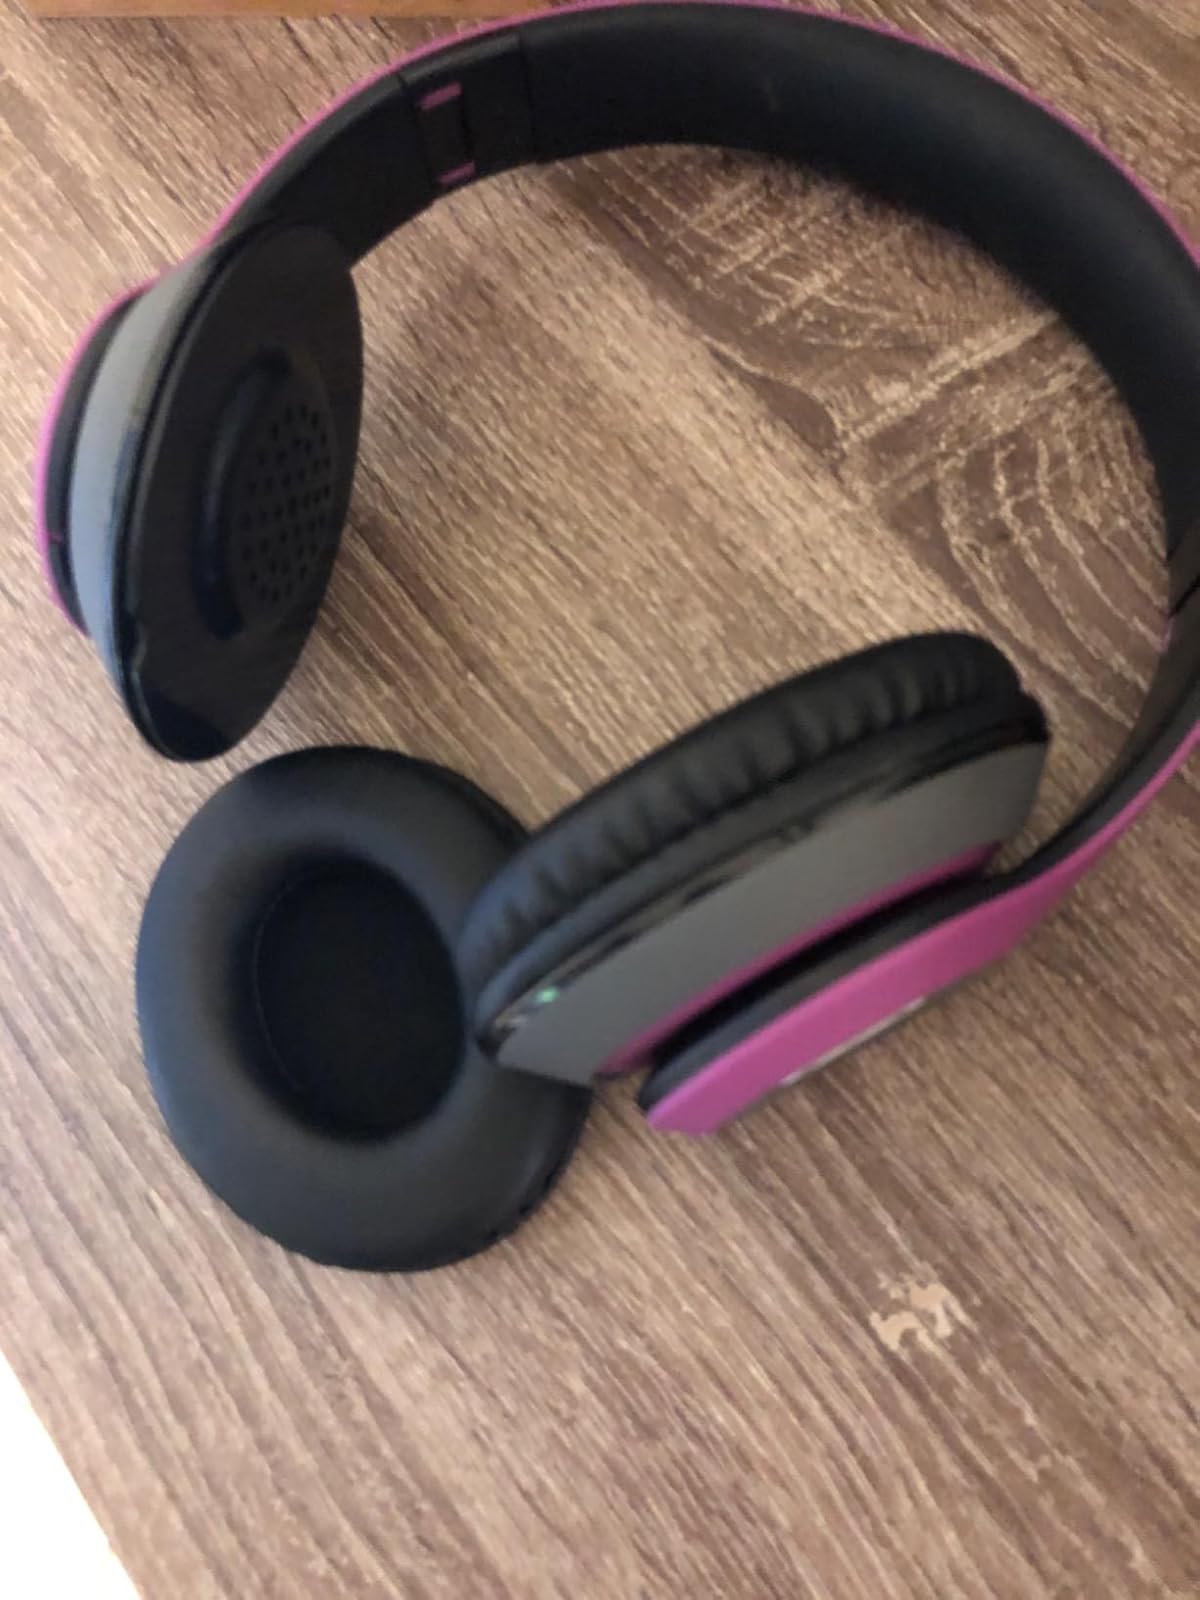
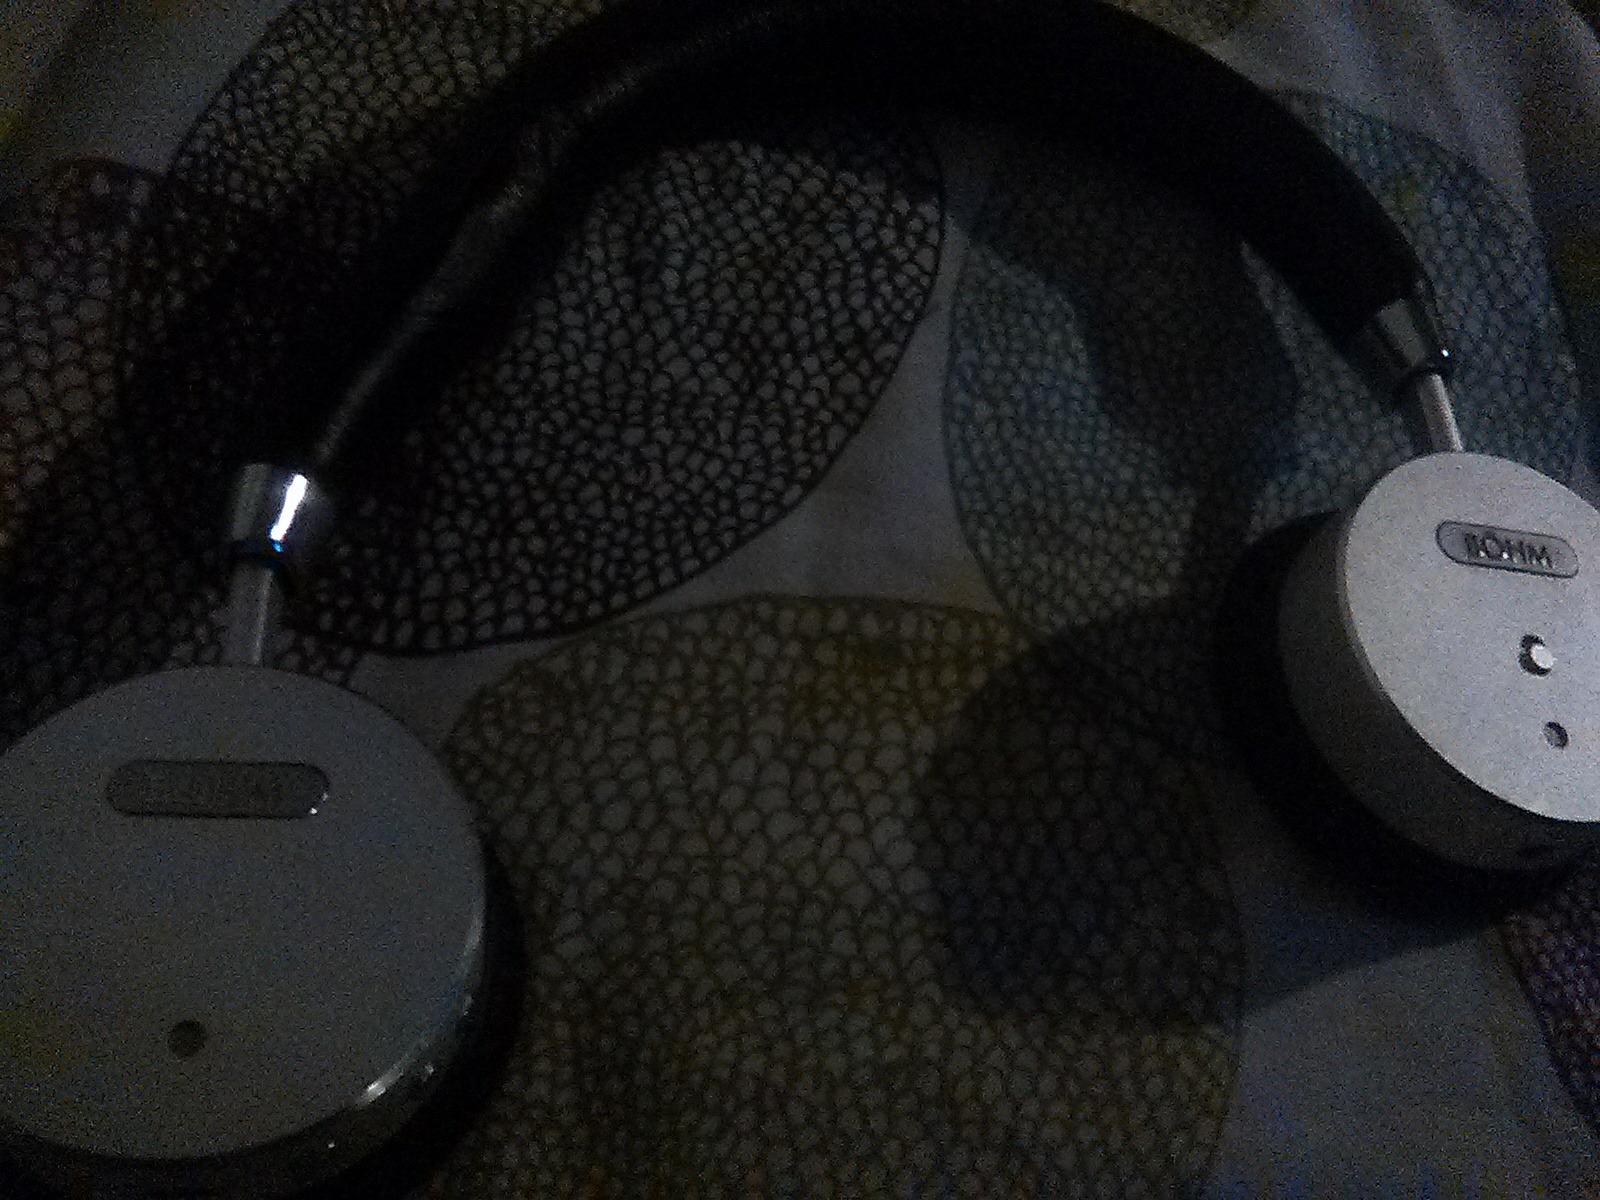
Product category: headphones
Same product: no